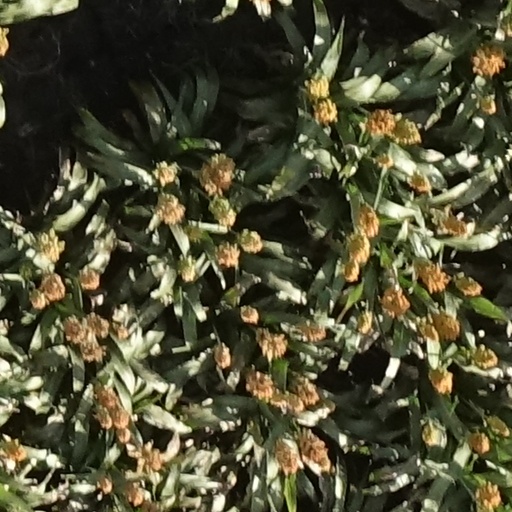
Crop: sorghum